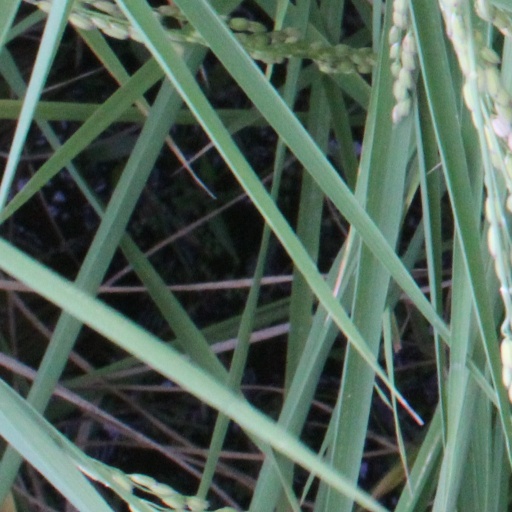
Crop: rice